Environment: real
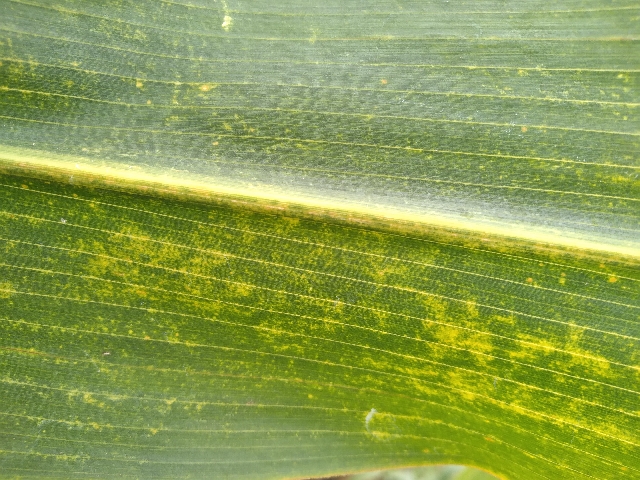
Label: lethal_necrosis